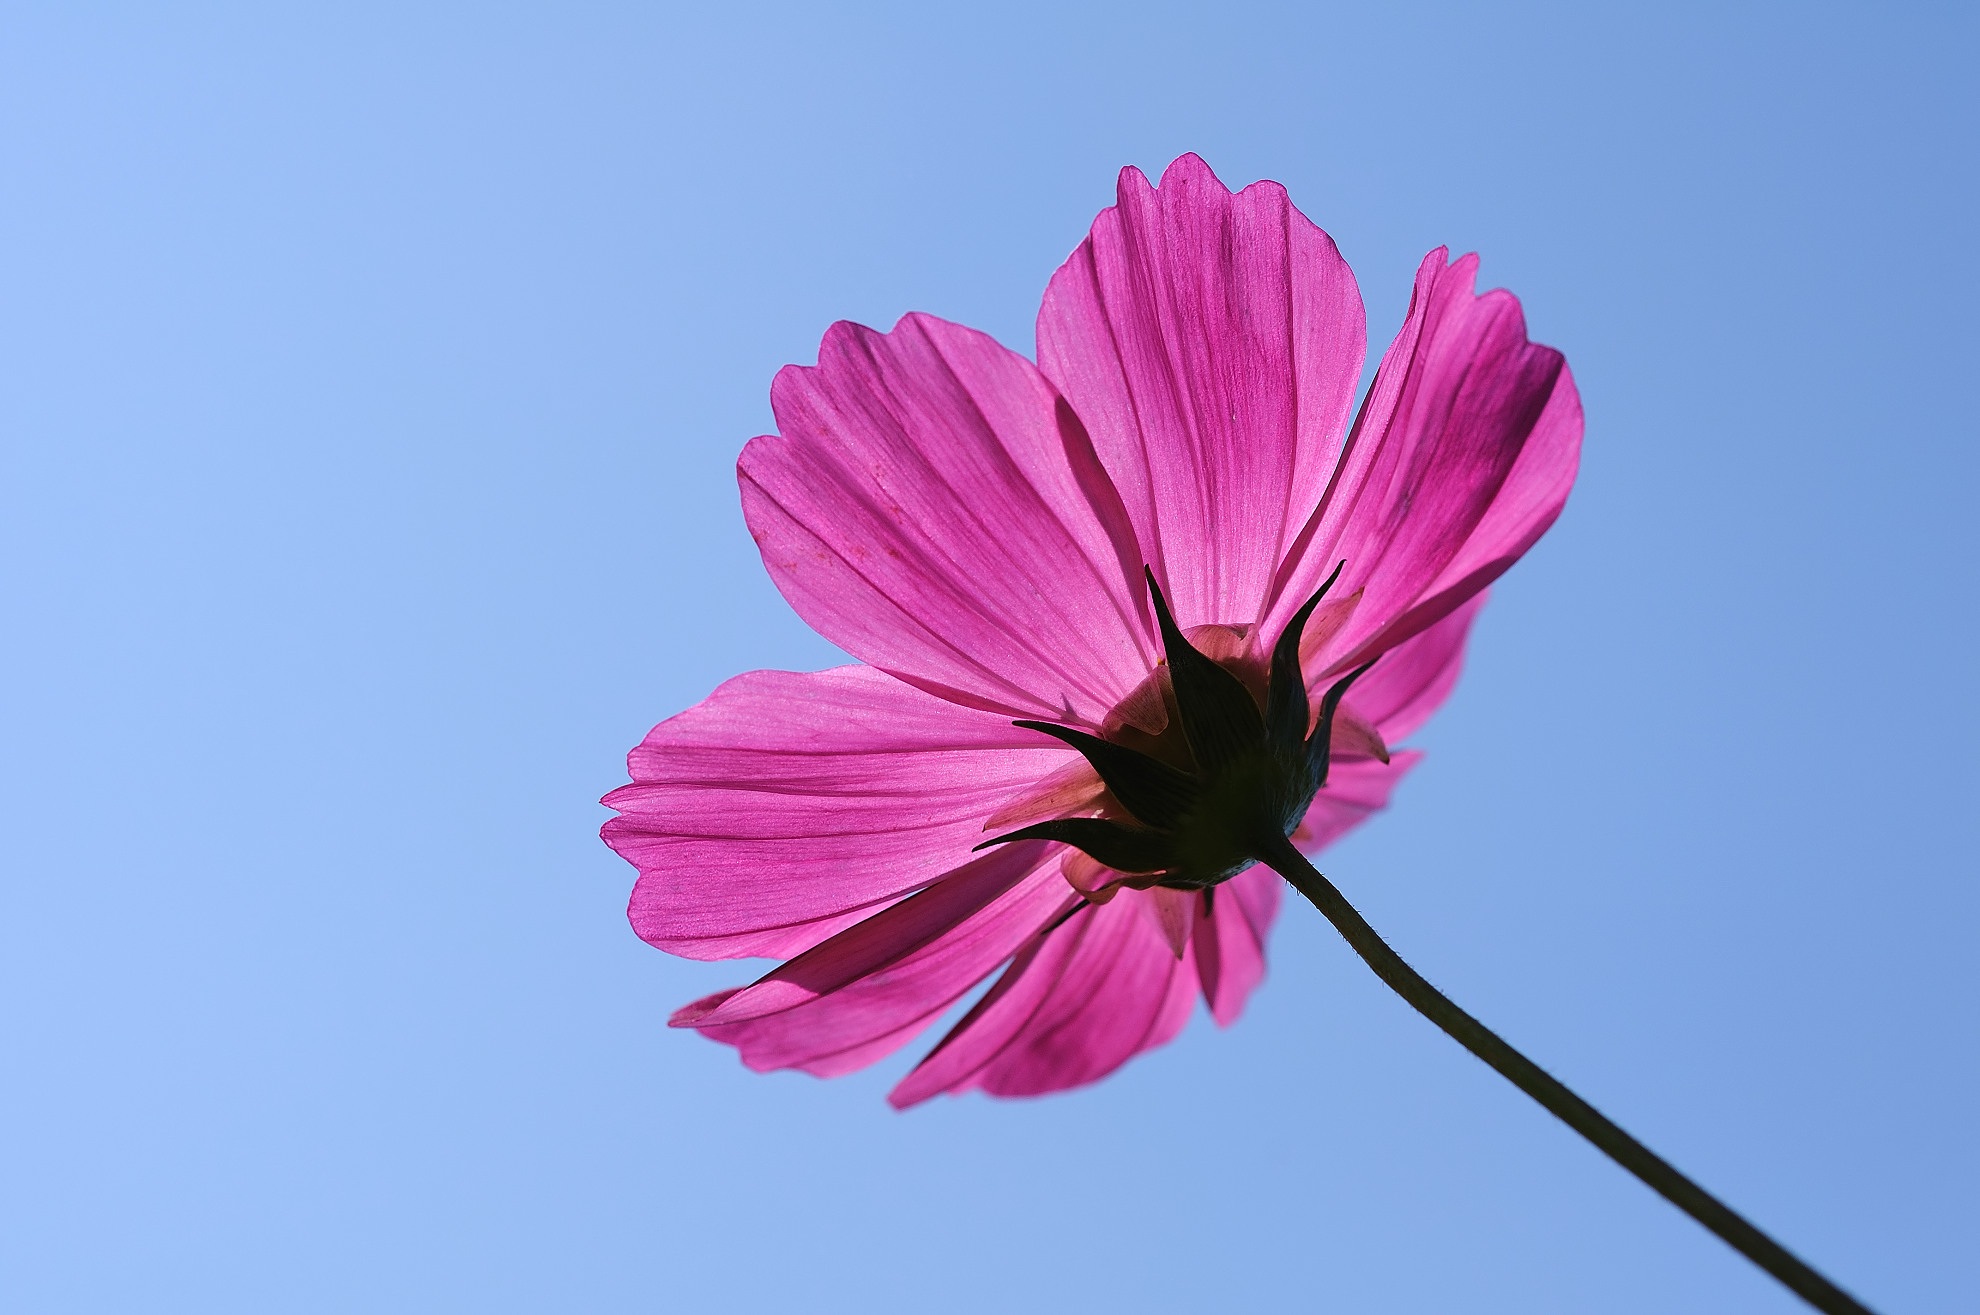
blossom, plant, cosmos, flower, petal, pink, flora, blue sky, background, single, macro photography, pink petals, flowering plant, daisy family, universe plant, plant stem, land plant, garden cosmos